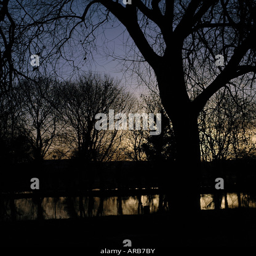
an image of the river taken in the evening